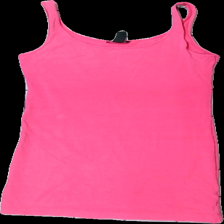
View: front
Type: Tank top
Category: Ladies
Brand: H&M
Colors: Pink
Material: 100% bomull
Cut: C-collar
Size: M
Season: All
Damage: urtvättat
Damage location: top center
Damage 2: urtvättat
Damage 2 location: middle center
Damage 3: urtvättat
Damage 3 location: middle center
Price range: <50
Recommended usage: Reuse
Description: långt linne
Comment: urtvättad